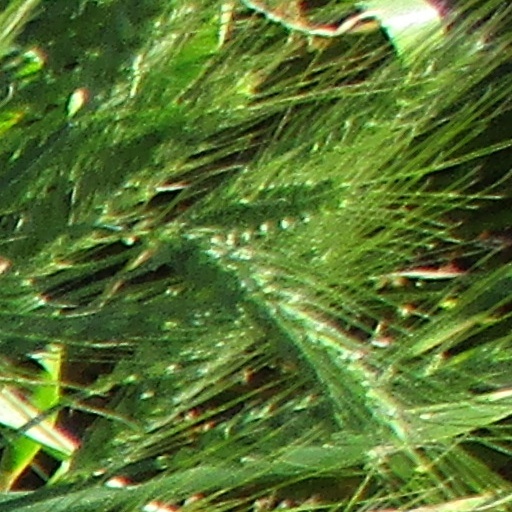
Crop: wheat